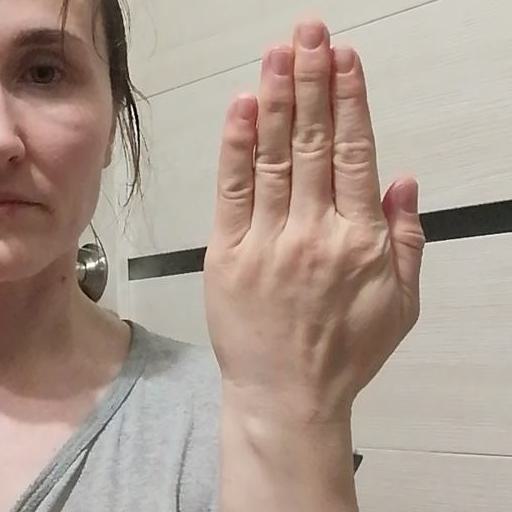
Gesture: stop_inverted